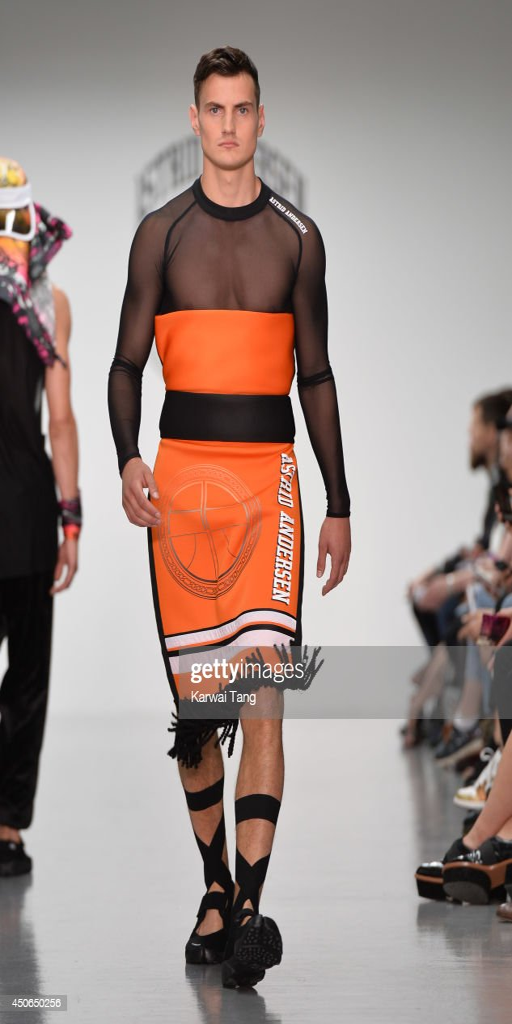
a model walks the runway at the person show during the collections : men ss15 .